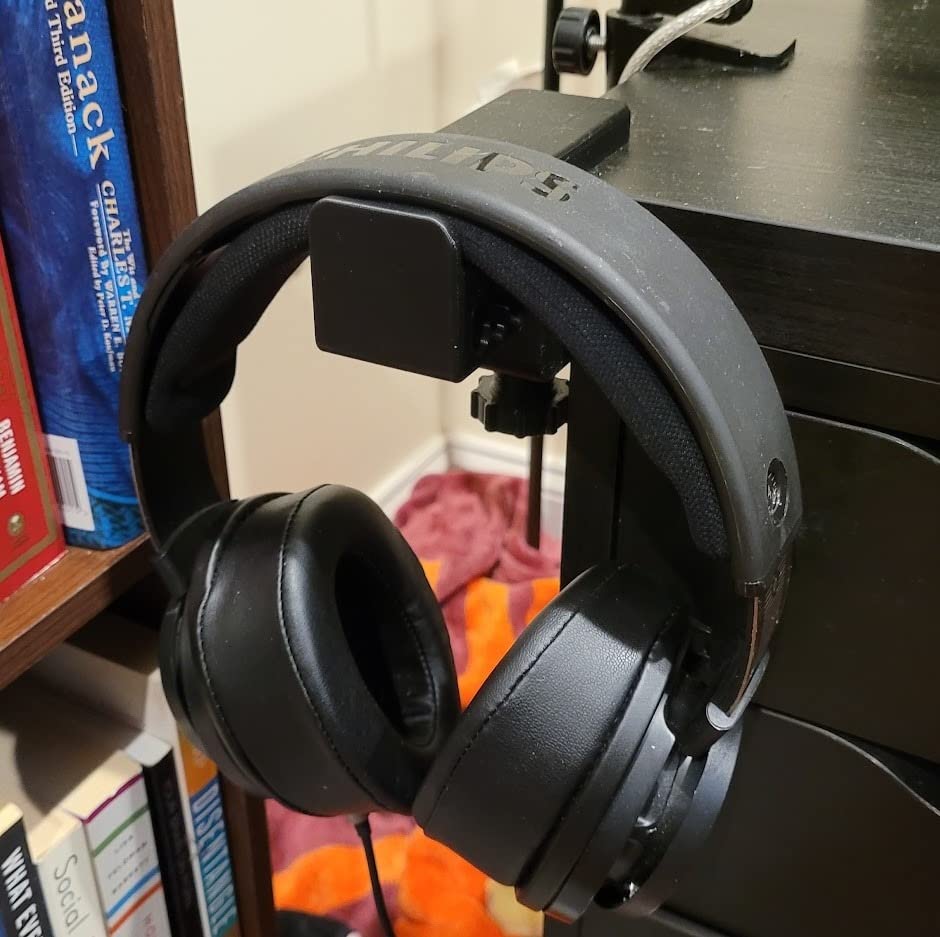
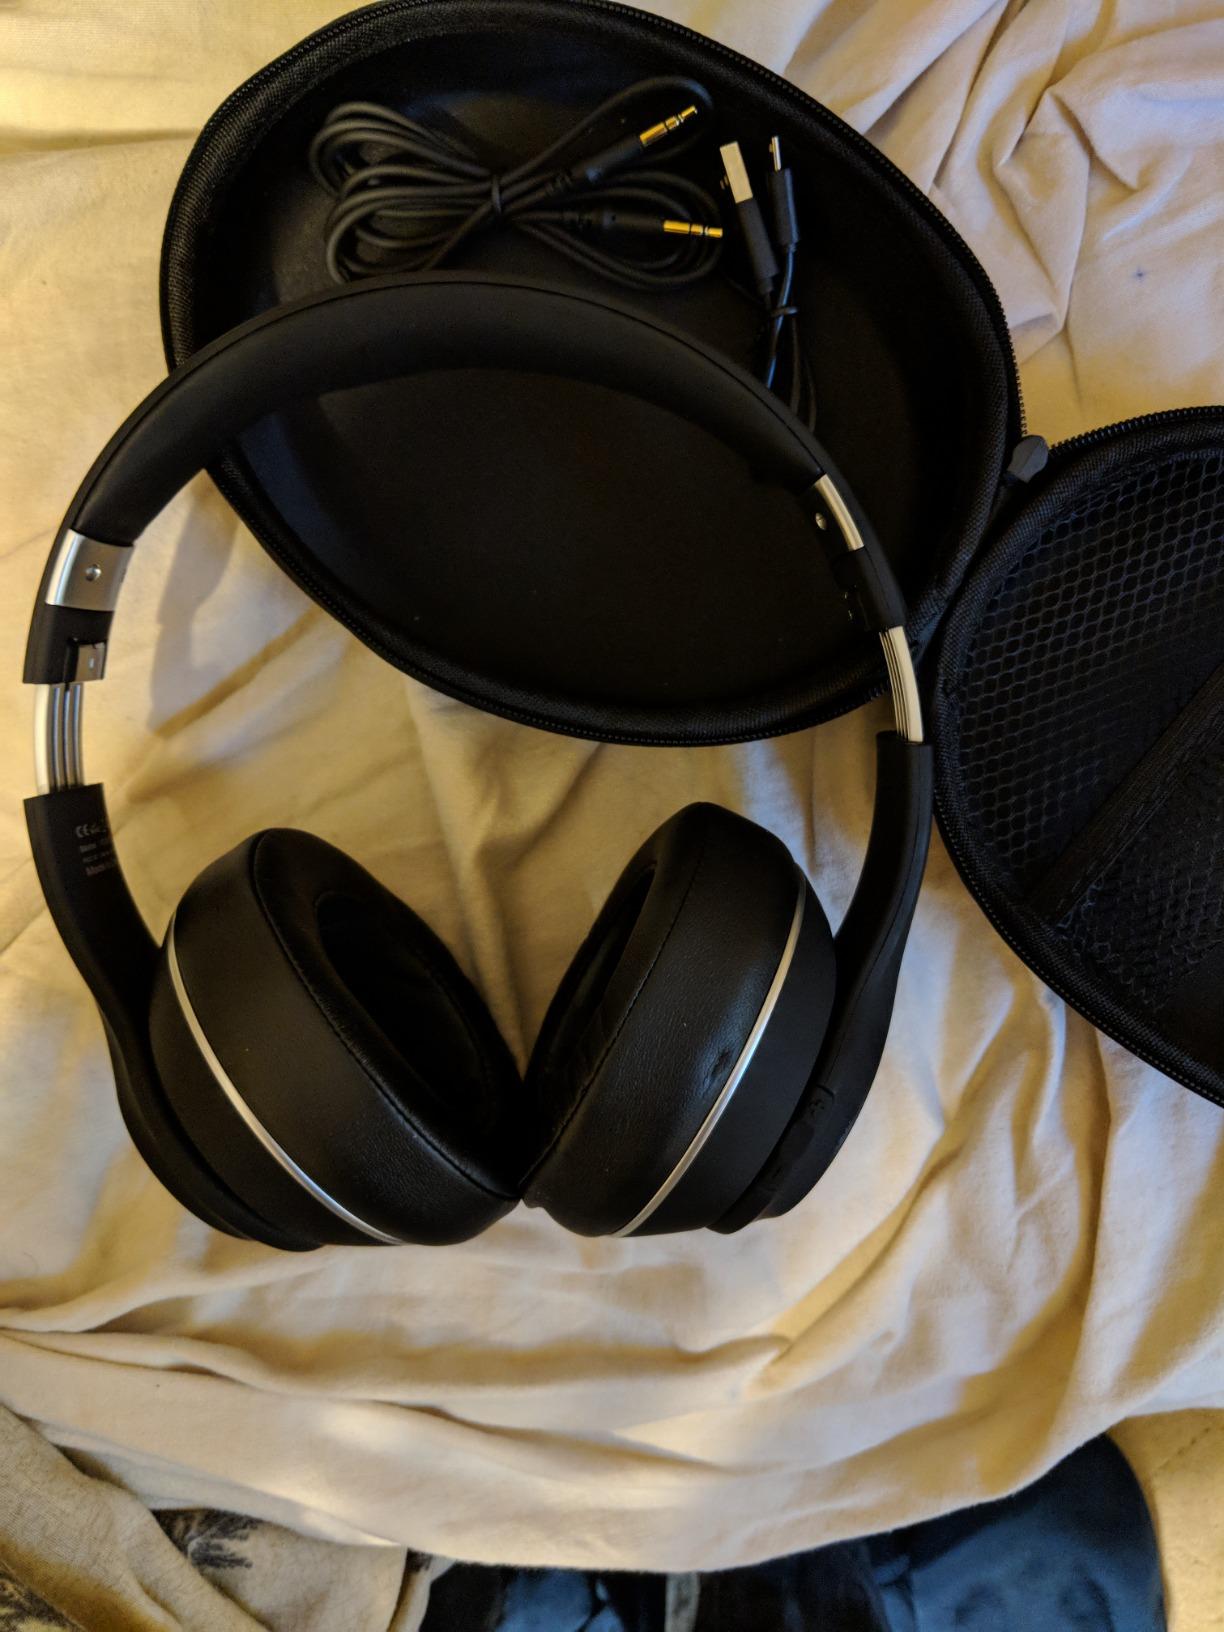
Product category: headphones
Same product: no